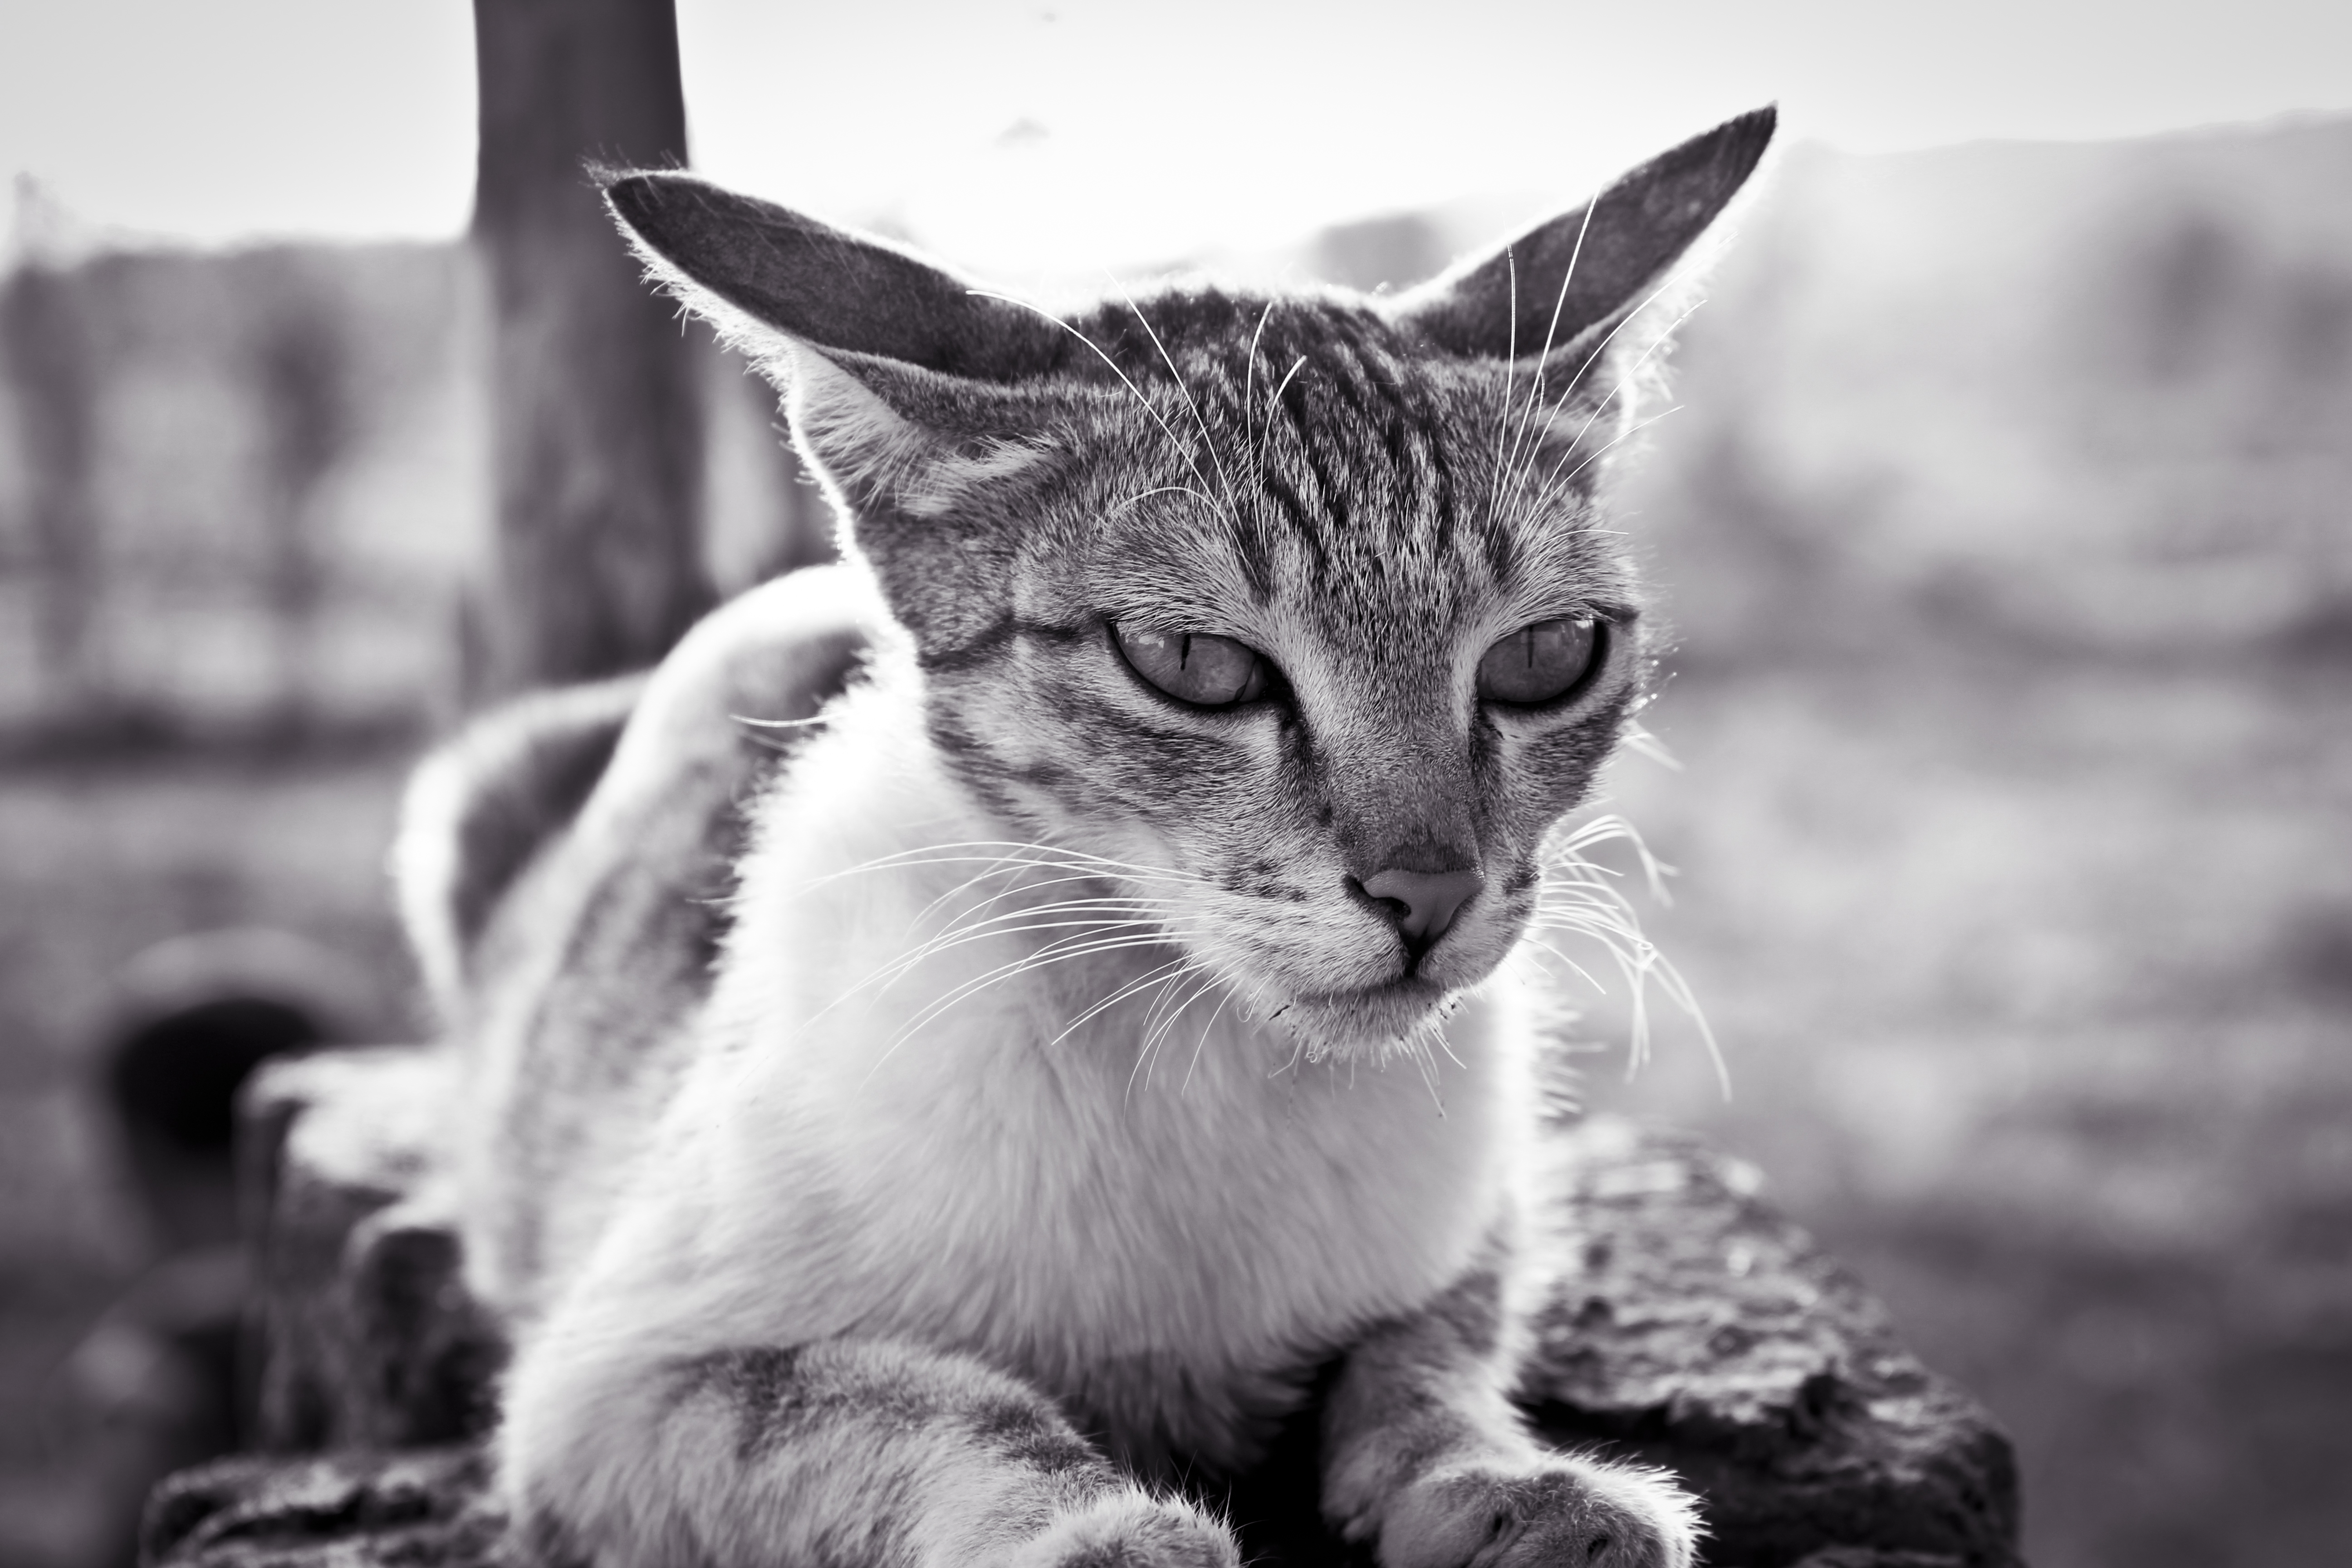
nature, black and white, animal, cute, pet, cat, feline, mammal, monochrome, fauna, close up, whiskers, kitty, vertebrate, pussy cat, monochrome photography, animal photography, small to medium sized cats, cat like mammal, domestic short haired cat